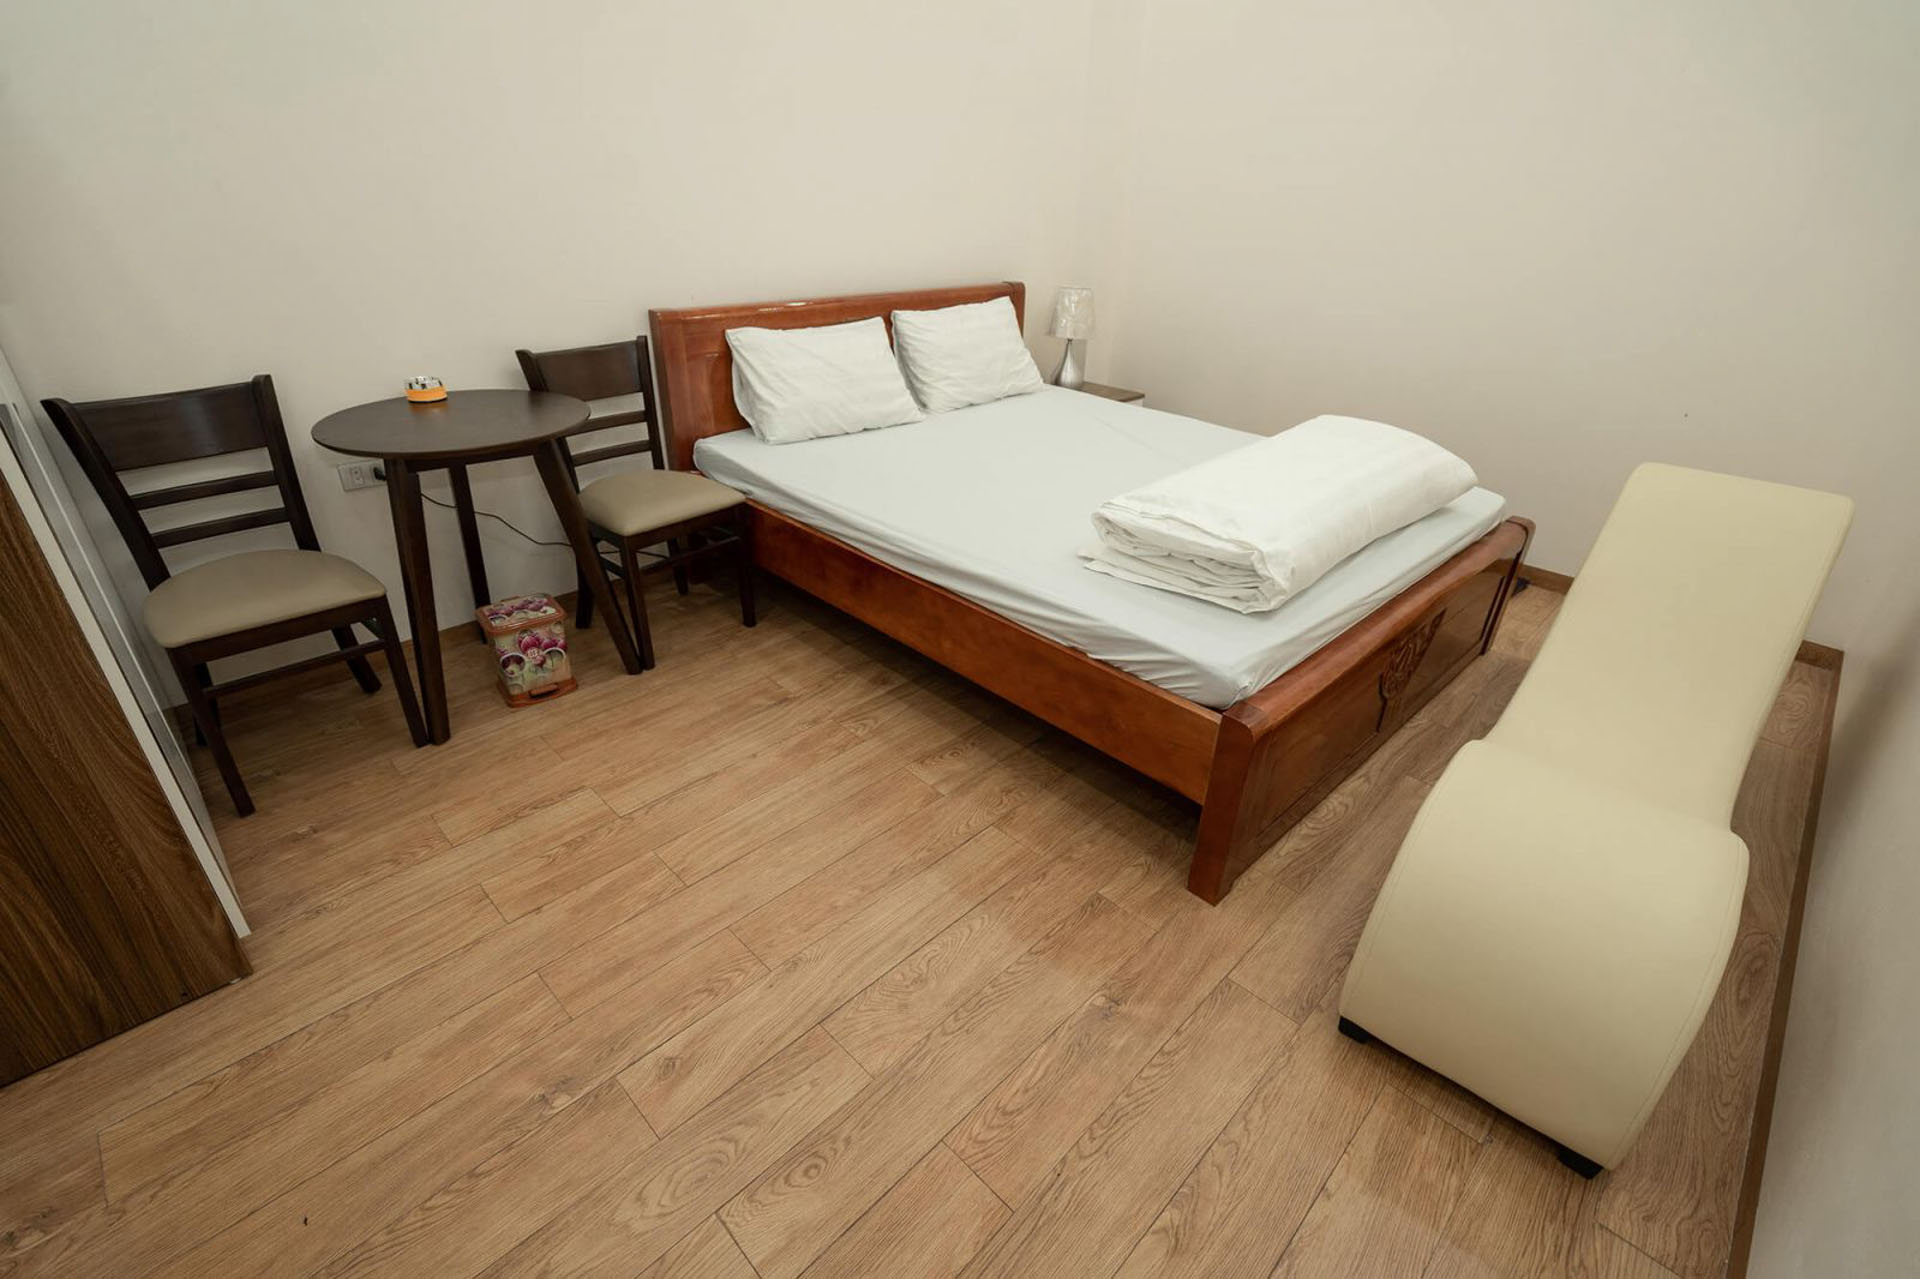
hostel, floor, furniture, room, hardwood, property, bedroom, bed, wood flooring, flooring, bed frame, laminate flooring, wood, interior design, comfort, table, mattress, bed sheet, building, architecture, bedding, house, nightstand, wood stain, plywood, box spring, mattress pad